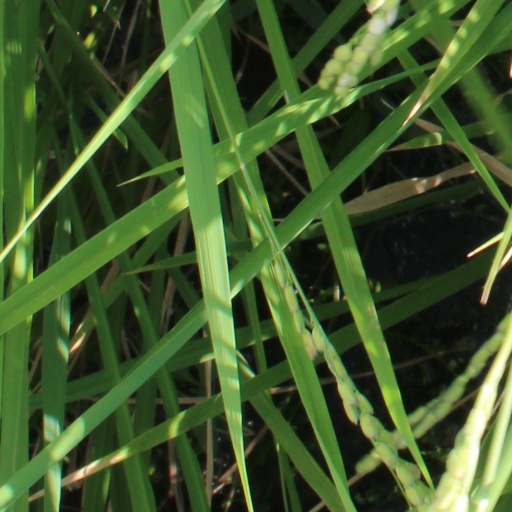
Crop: rice